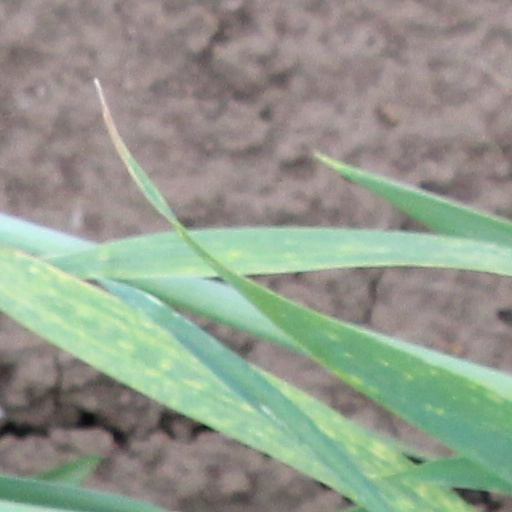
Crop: wheat